Greek battleship Salamis

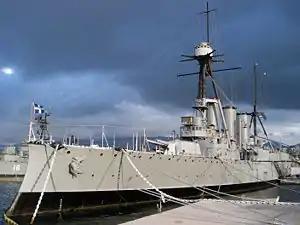
, acquired in 1909, was the first major component of Greece's rearmament program

Following the Greco-Turkish War of 1897, during which the Ottoman fleet had proved incapable of challenging Greece's navy for control of the Aegean Sea, the Ottomans began a naval expansion program, initially rebuilding several old ironclad warships into more modern vessels. In response, the Greek government decided in 1905 to rebuild its fleet, which at that time was centered on the three s of 1880s vintage. Beginning in 1908, the Greek Navy sought design proposals from foreign shipyards. Tenders from Vickers, of Britain, for small, battleships were not taken up.